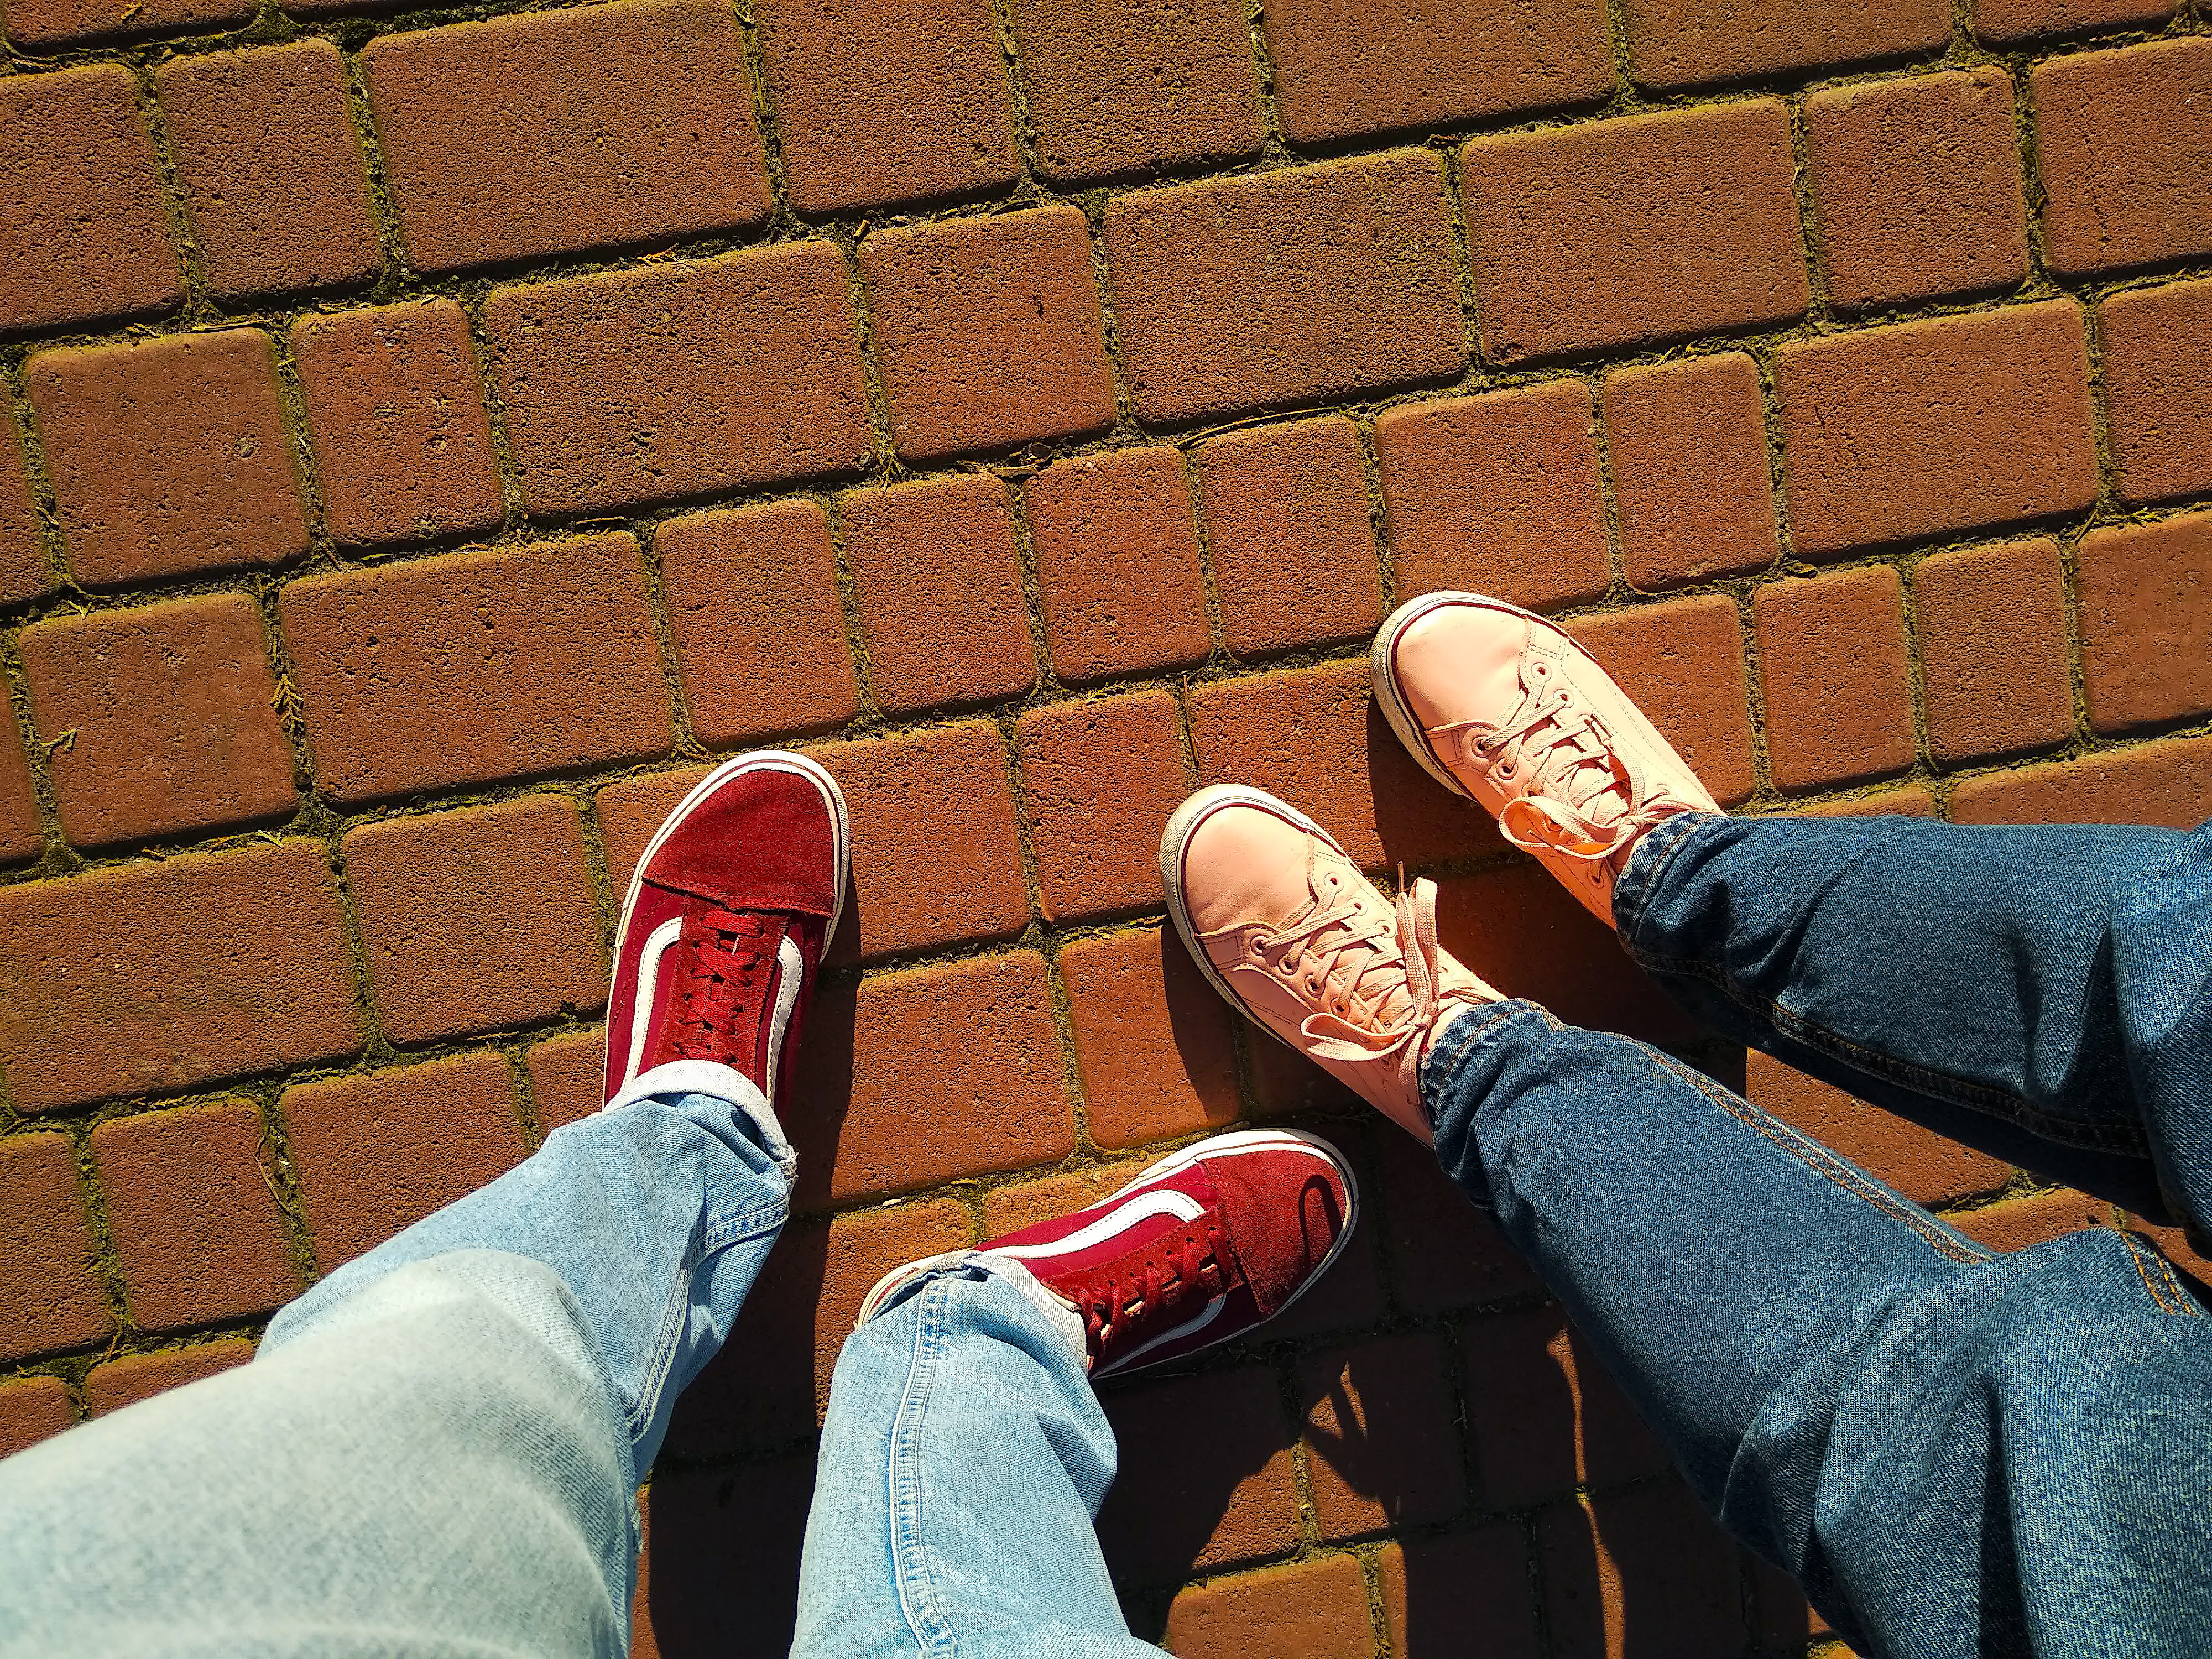
pair, sneakers, feet, earth, footwear, red, shoe, leg, foot, hand, sitting, human body, human leg, outdoor shoe, fun, cool, toe